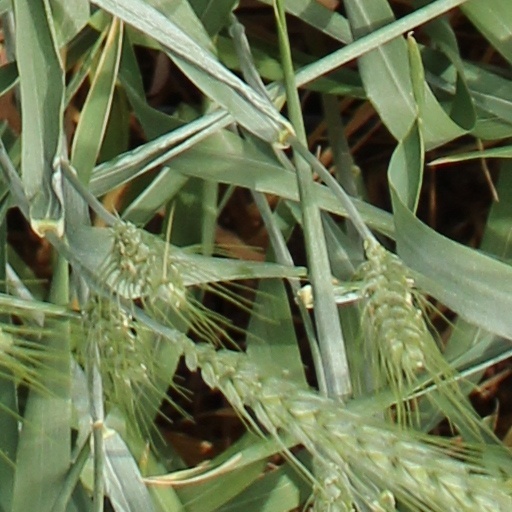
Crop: wheat